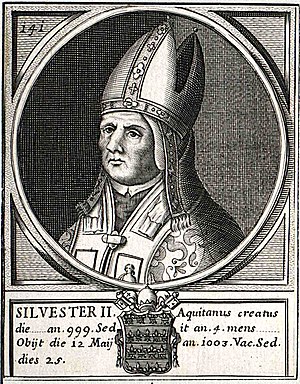
Pave Sylvester 2.
Pave Sylvester 2. eller Silvester 2. var pave fra 2. april 999 til sin død. Han var den første franske pave og en af de 28, som blev begravet i Lateranet.